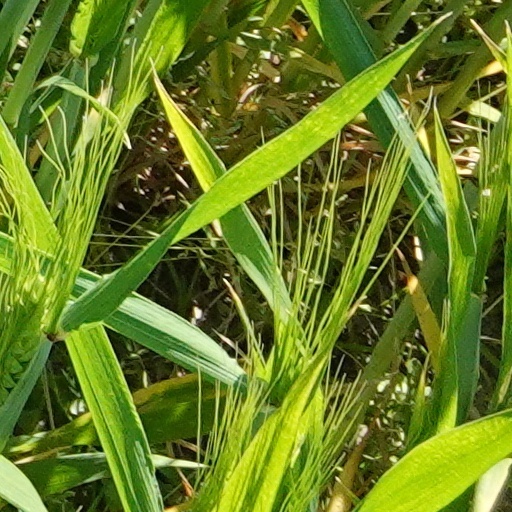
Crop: wheat